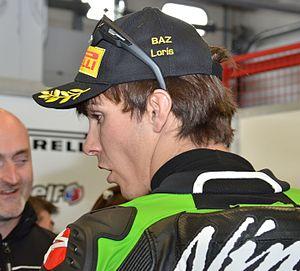
Bol d'Or 2013
Loris Baz est un pilote de vitesse moto français né le 1ᵉʳ février 1993 à Sallanches en Haute-Savoie. Il pilote en Superbike avant de disputer trois saisons en MotoGP, de 2015 à 2017 avant de retrouver le championnat Superbike lors de la saison 2018.